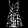
Label: Dress